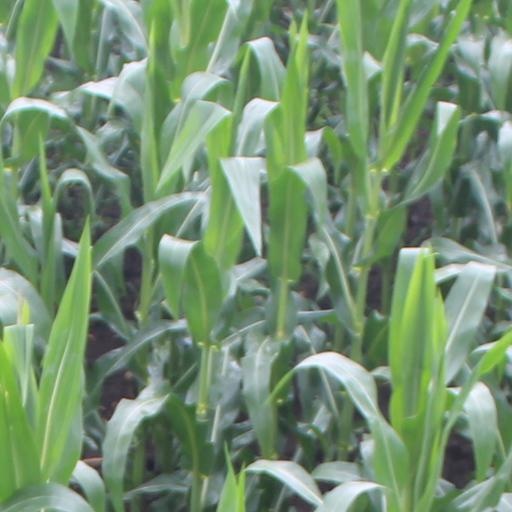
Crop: maize; corn